Andrea Carrera

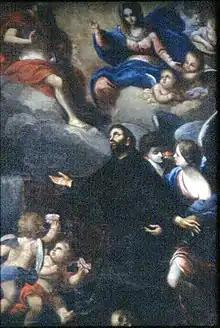
San Francis Seeking the Porzuncola Indulgence (around 1677)

Andrea Carrera or Carreca (1590 – 3 February 1677) was an Italian Baroque painter mainly active in Sicily. He was born in Trapani and died in Palermo.